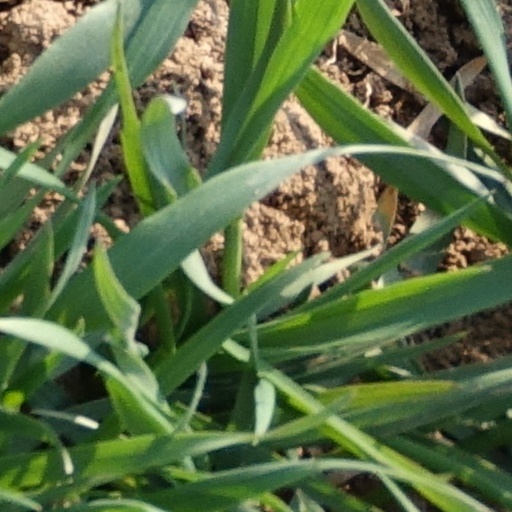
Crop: wheat